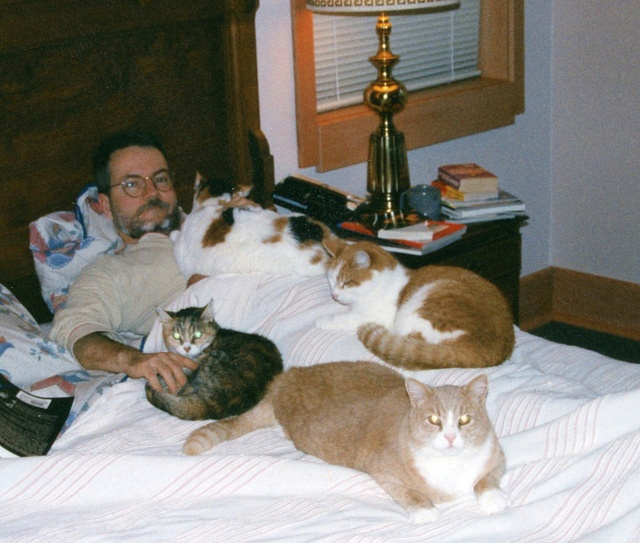
a man laying in bed with multiple cats on his lap
Man lying in bed with his four cats.
A man is covered with four cats in bed.
A man laying on a bed with four cats.
a couple of cats are laying on a person